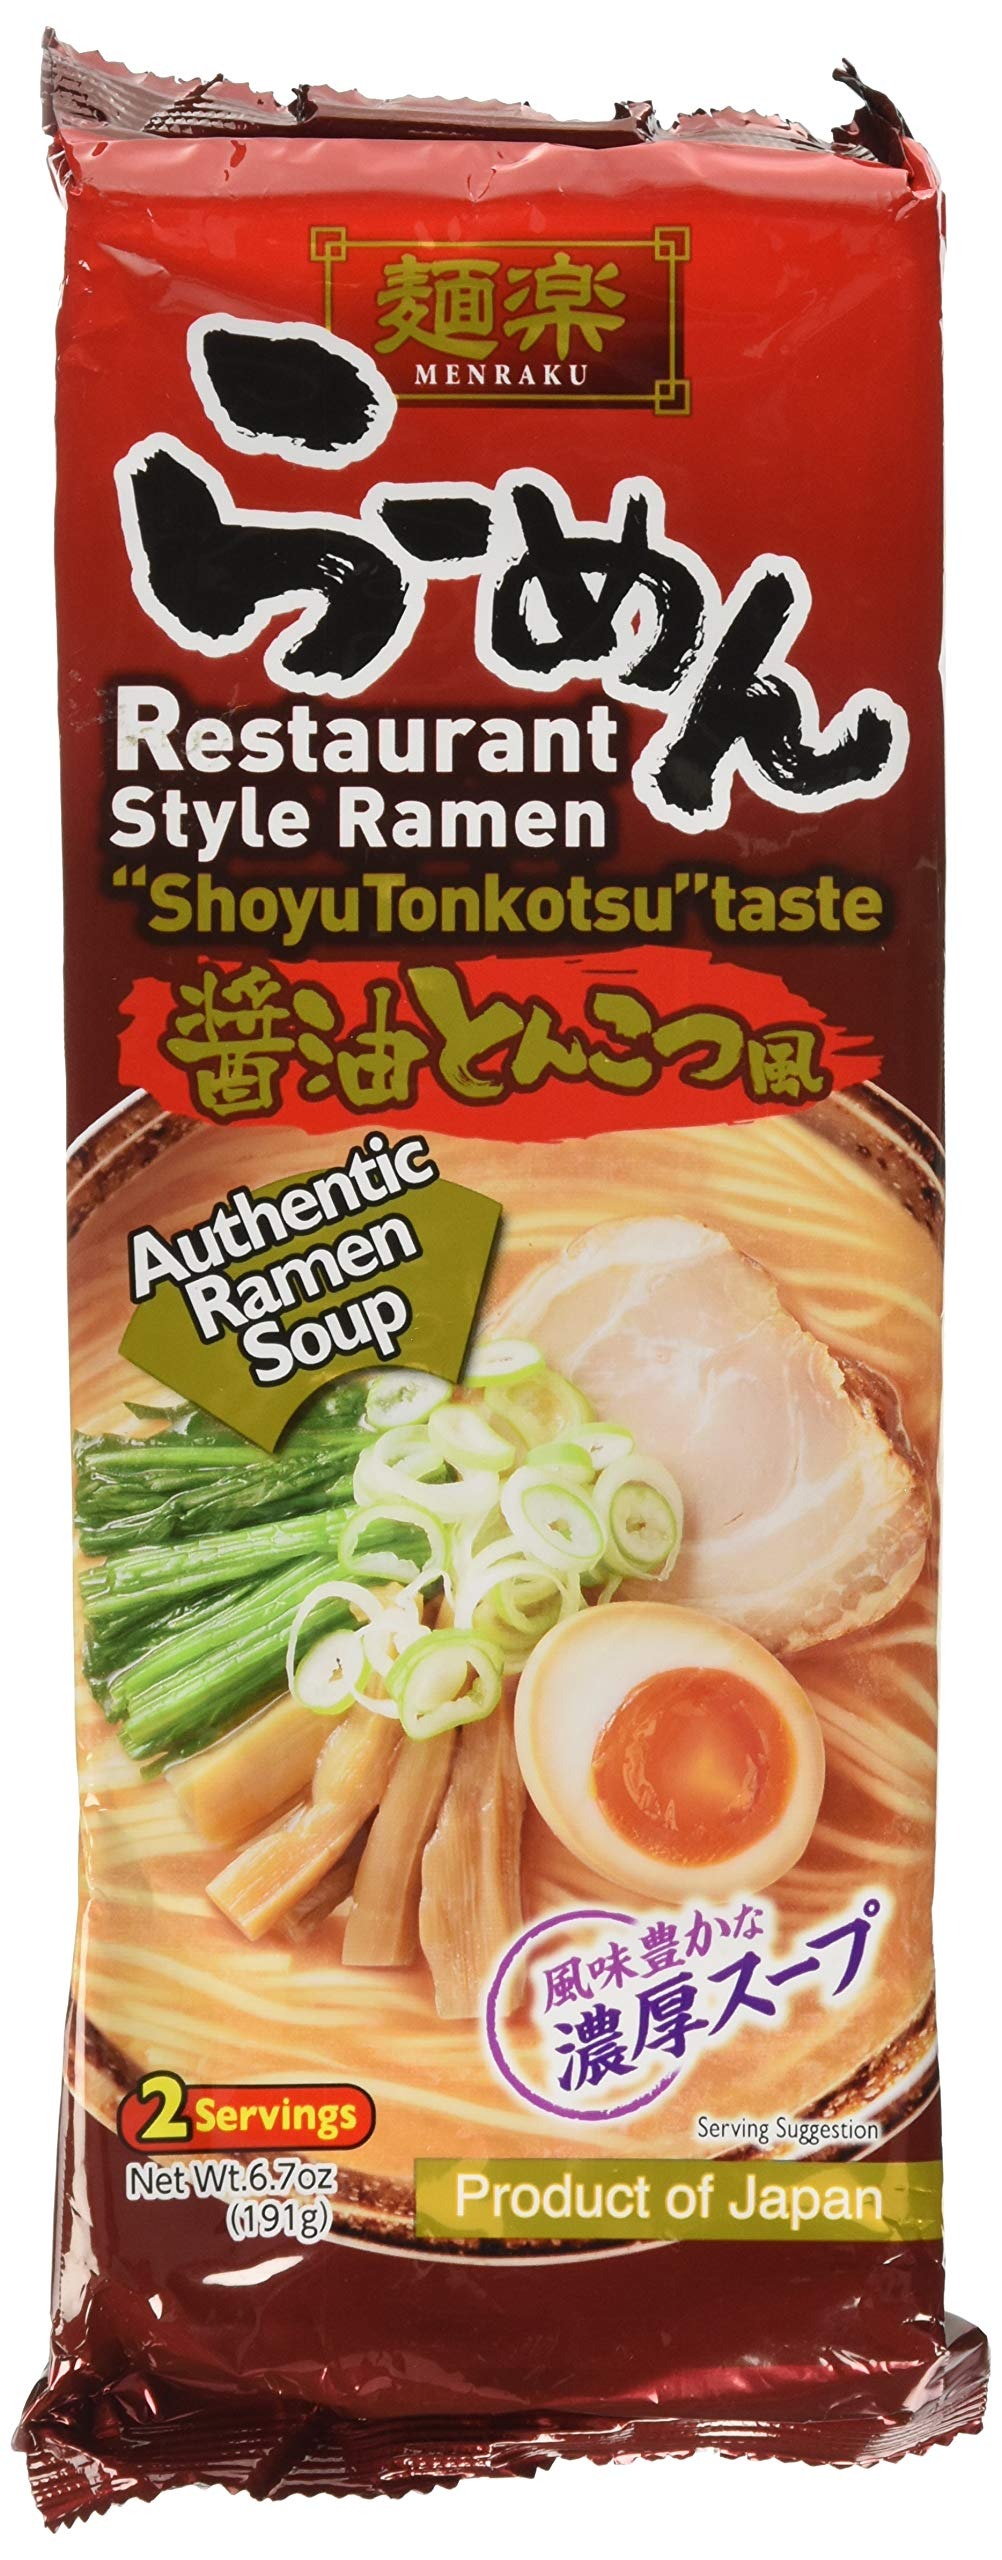
Item Name: Hikari Menraku Tonkotsu Ramen Noodles, Shoyu, 6.7 Ounce
Bullet Point 1: Restaurant style ramen noodles.
Bullet Point 2: Cook in boiling water for 3 minutes.
Bullet Point 3: 2 servings.
Bullet Point 4: Shoyu tonkotsu flavor.
Bullet Point 5: Product of Japan
Value: 6.7
Unit: ounce

Price: 8.99